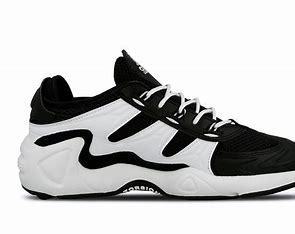
Brand: Adidas
Model: FYW S 97